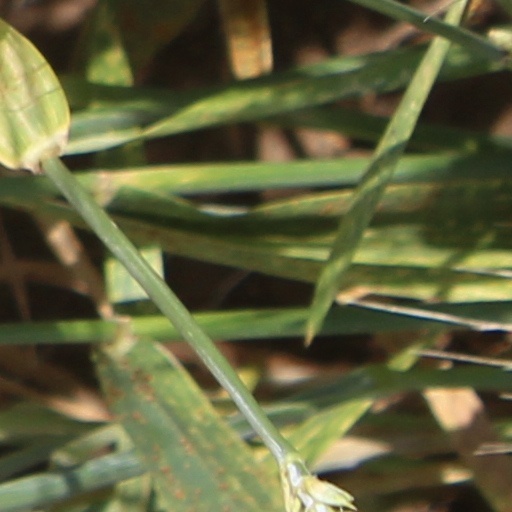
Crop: wheat